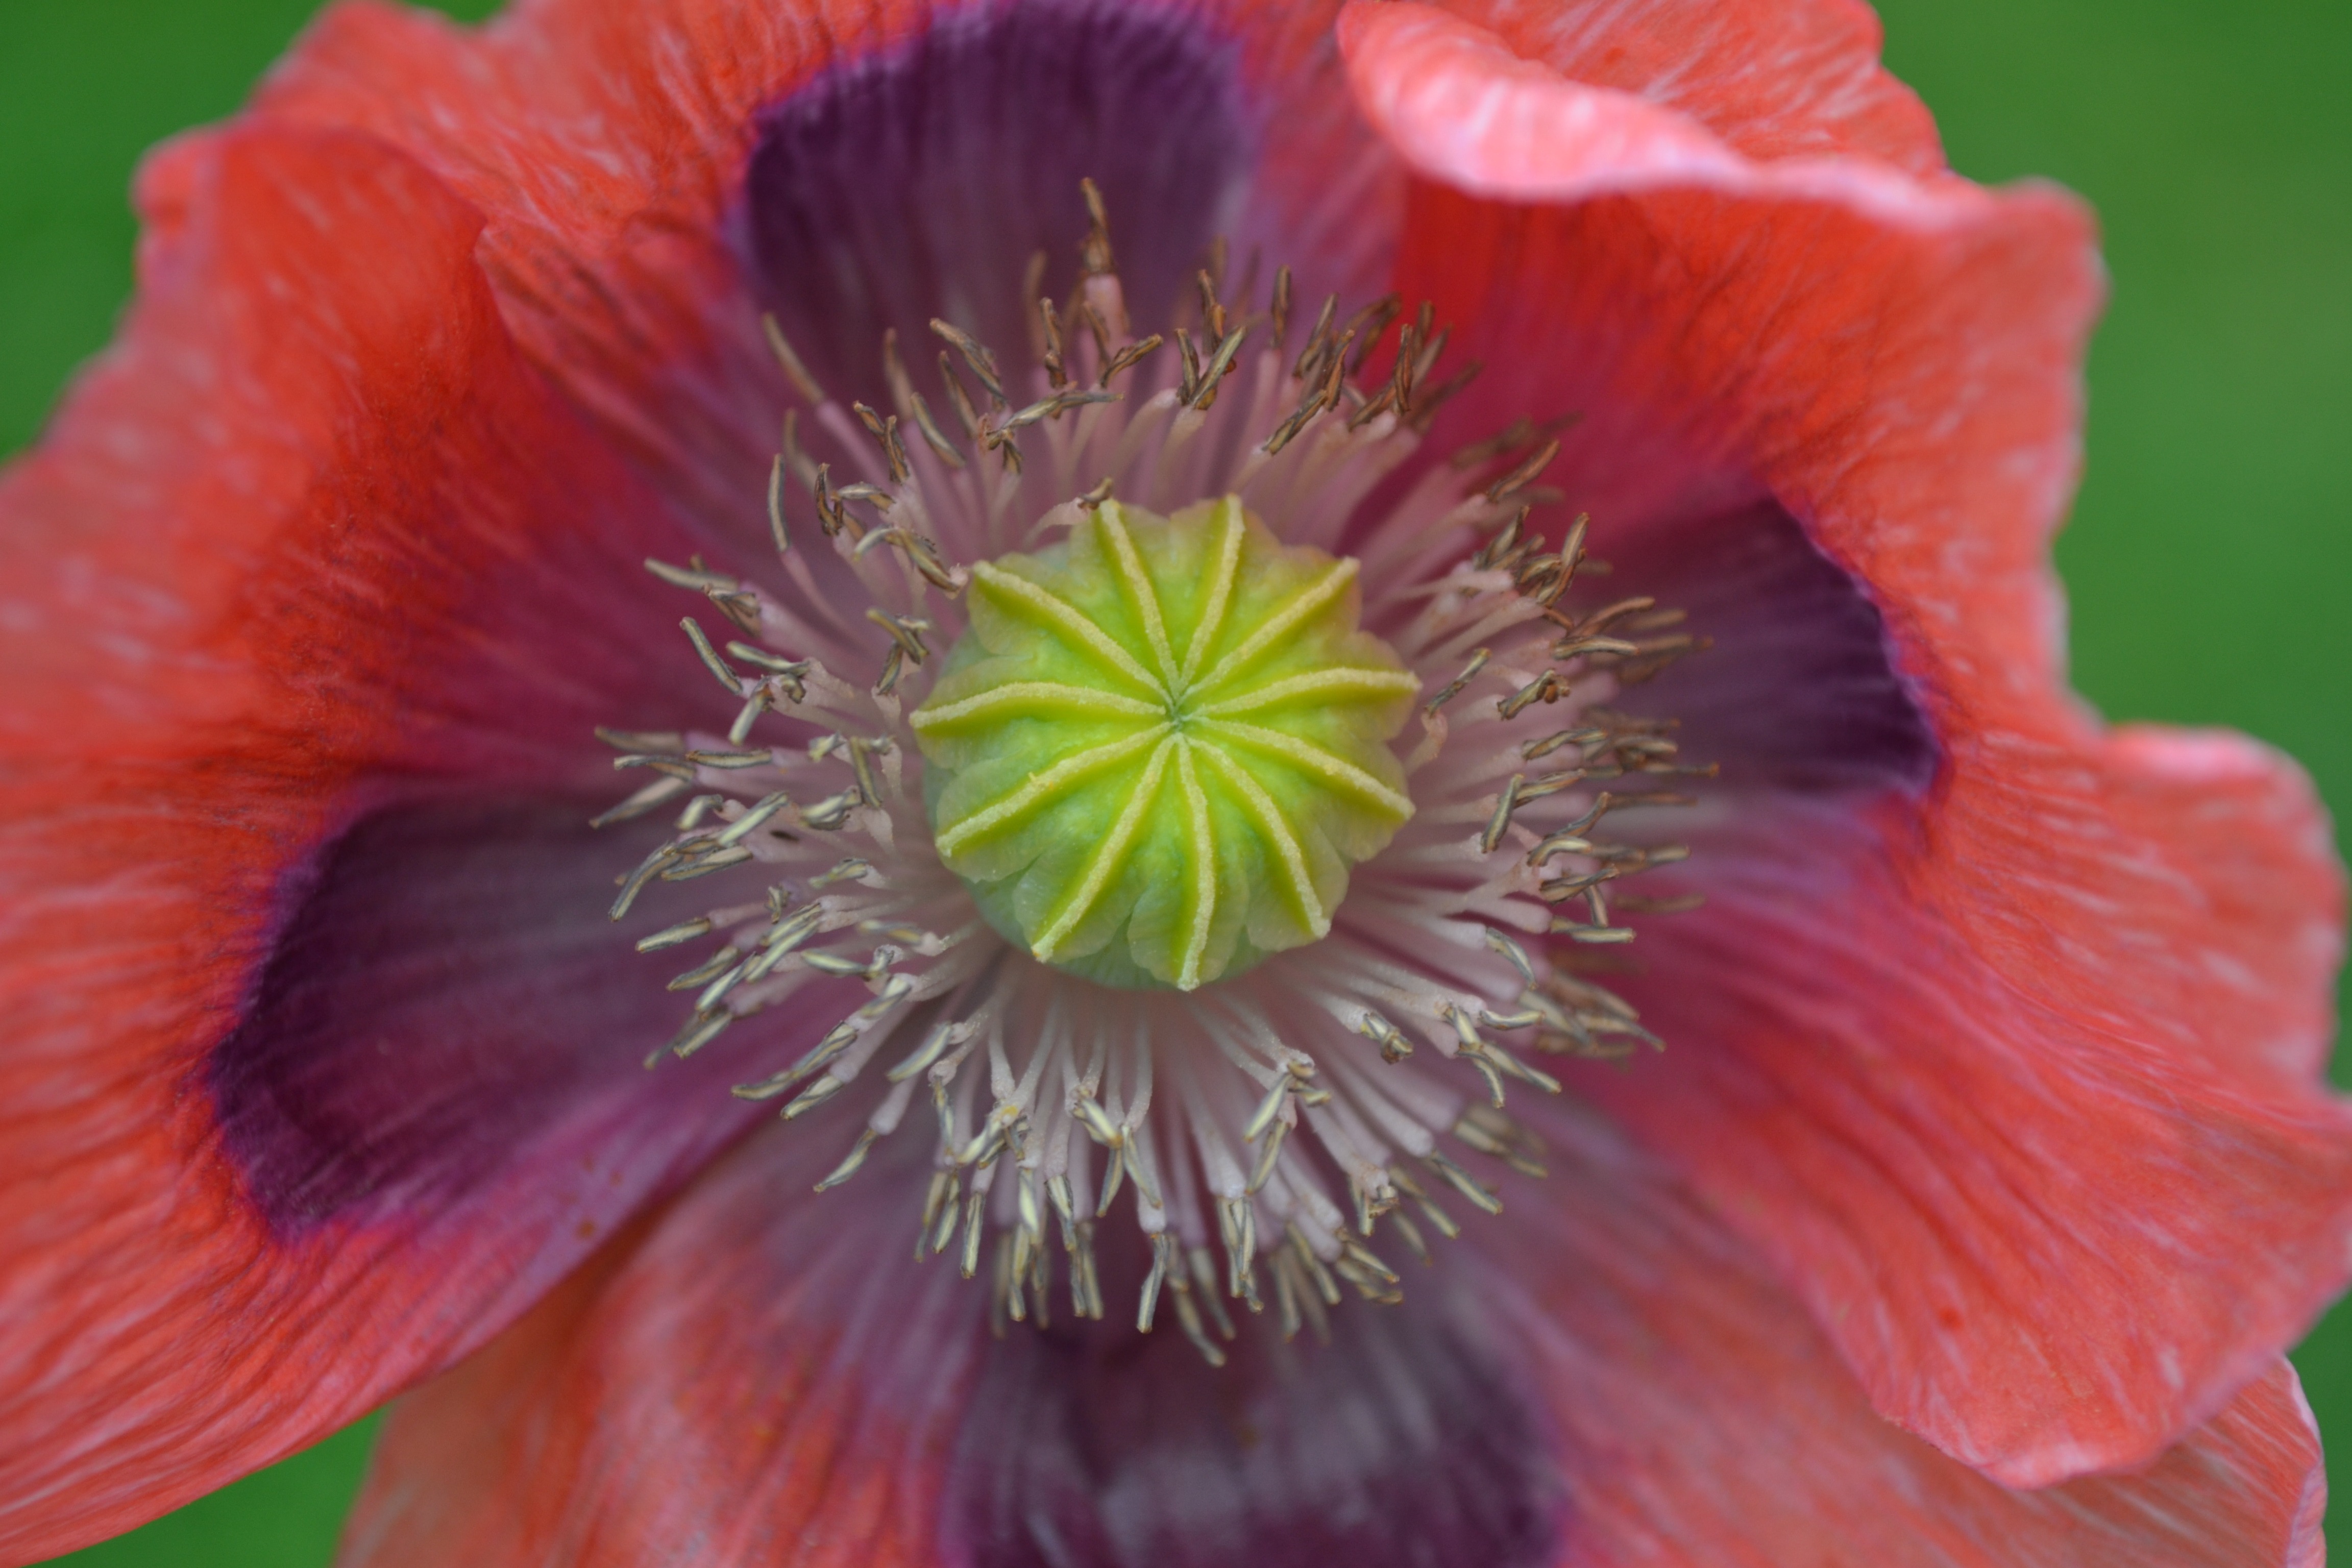
nature, plant, flower, purple, petal, wild, red, flora, close up, head, large, poppy, macro photography, flowering plant, land plant, poppy family